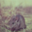
Label: mouse